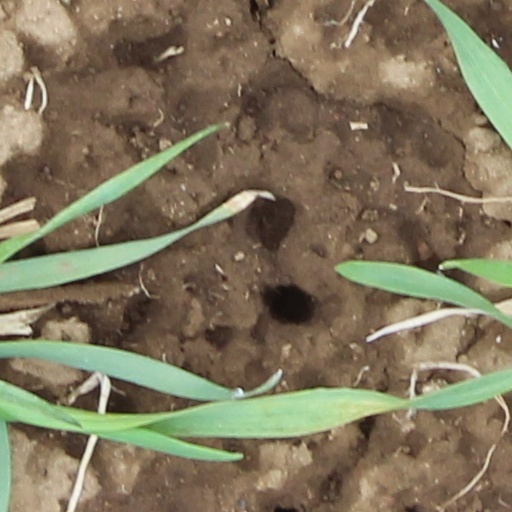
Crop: wheat